March 1–3, 2018 nor'easter

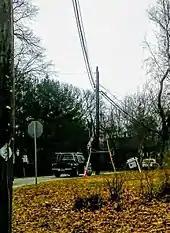
Damaged utility pole following the storm in Seekonk, Massachusetts

Sussex County in the northern part of the state reported of snow. At the Jersey Shore, the storm caused minor flooding and road closures during the high tide on the morning of March 2. Two local roads in Absecon were closed from flooding and there was flooding on U.S. Route 40 leading into Atlantic City. Flooding also caused lane closures along portions of Route 35 in Brick and Belmar while floodwaters covered roads in Neptune and Highlands. Some flights were cancelled at Newark Liberty International Airport. Atlantic City Electric reported 29,111 customers without power and PSE&G reported tens of thousands of customers without power. New Jersey Transit cancelled some service.